Photo book

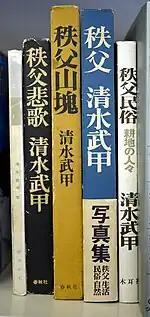
Some photo books by Bukō Shimizu

Early photo books are characterized by their use of photographic printing as part of their reprographic technology. Photographic prints were tipped-in rather than printed directly onto the same paper stock used for letterpress printed text. Many early titles were printed in very small editions and were released as partworks to a network of well-informed and privileged readers. Few original examples of these books survive today, due to their vulnerability to light and damage caused by frequent handling.